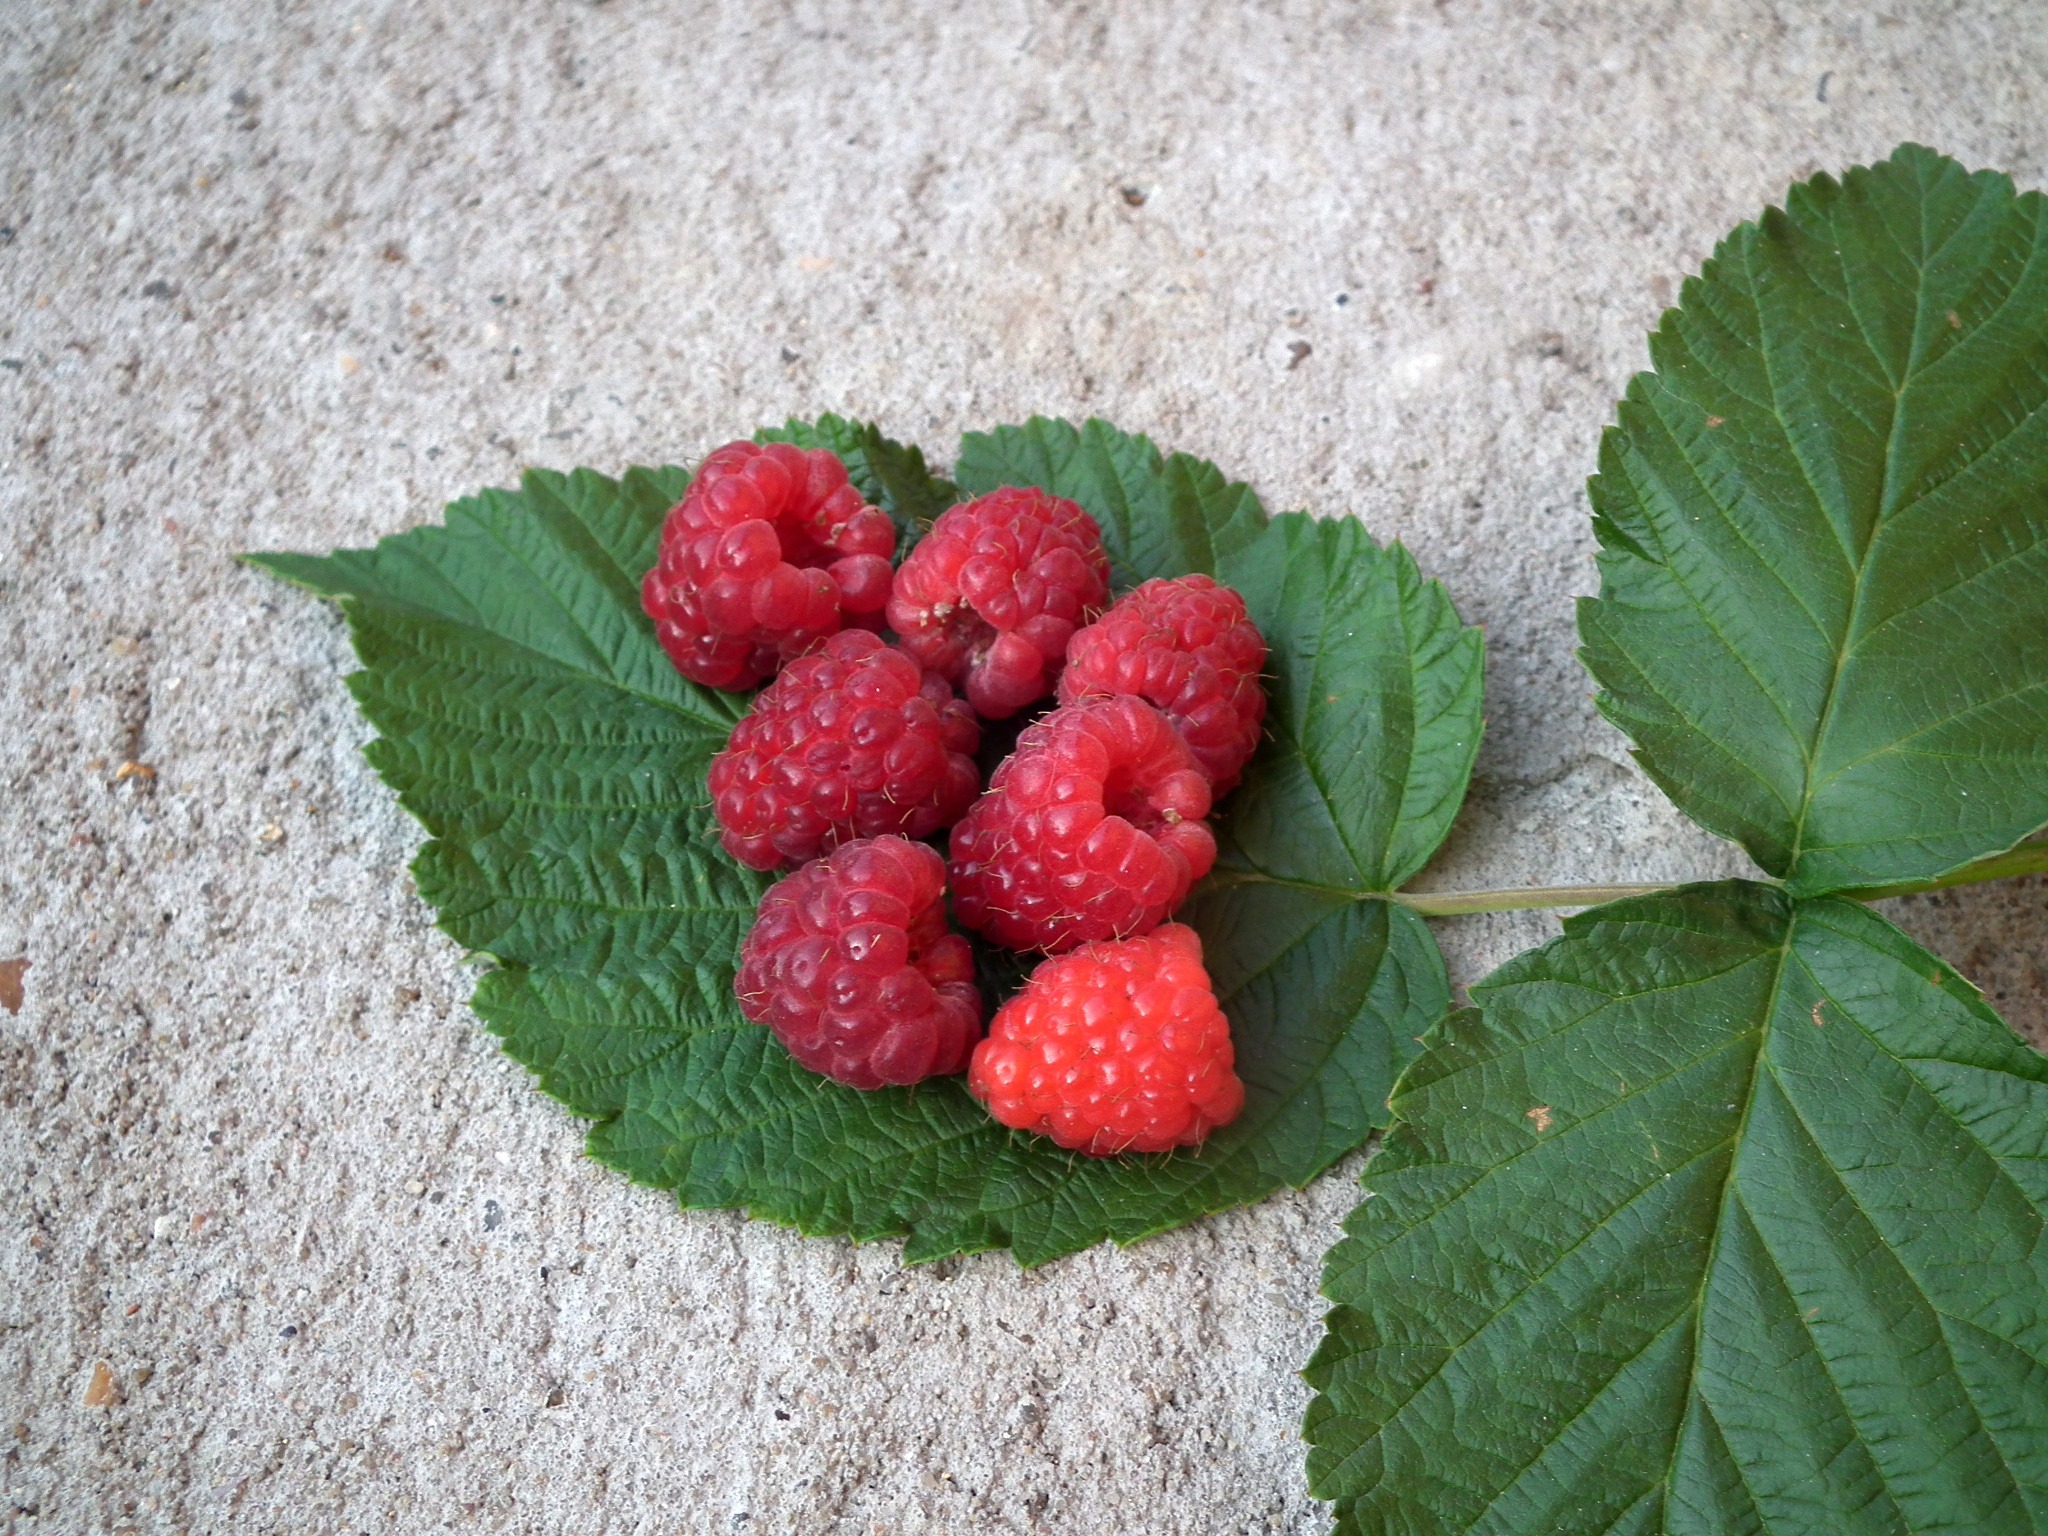
plant, raspberry, fruit, berry, sweet, leaf, flower, summer, food, green, red, produce, fresh, garden, closeup, dessert, blackberry, strawberry, sheet, leaves, shrub, strawberries, green leaves, flowering plant, a lot, in the summer time, summer day, in the summer of, land plant